Bussac-Forêt

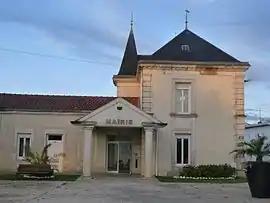
The town hall in Bussac-Forêt

Bussac-Forêt is a commune in the Charente-Maritime department in the Nouvelle-Aquitaine region in southwestern France.